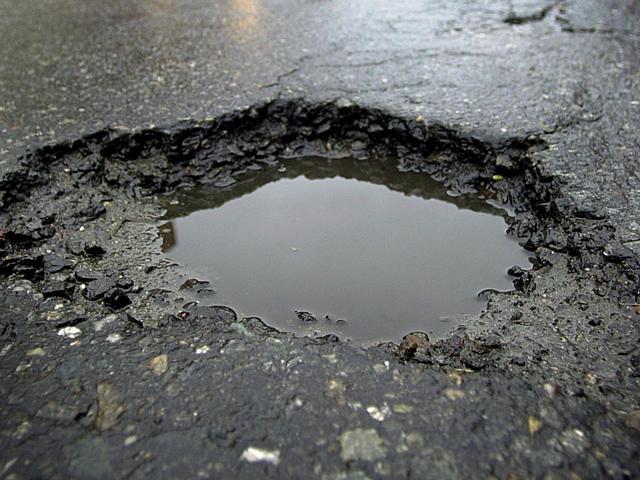
Texture: potholed